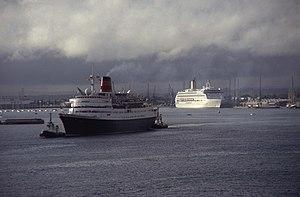
Le Saga Ruby est un navire de croisière construit en 1973 aux chantiers Swan Hunter de Tyne and Wear pour la Norwegian America Line. Il est mis en service le 22 mai 1973 sous le nom de Vistafjord. À la suite de la fusion de la Norwegian America Line avec la Cunard Line en 1983, il change de pavillon, puis est renommé Caronia en 1999 afin d'avoir un nom dans la lignée des autres navires de la Cunard Line. En 2004, il devient la propriété de Saga Cruises, subit une rénovation et devient le Saga Ruby. En 2014, il est vendu à Millenium View Ltd qui prévoit de le transformer en hôtel flottant en Birmanie, mais le projet échoue et, en mars 2017, il est vendu pour être détruit en Inde.